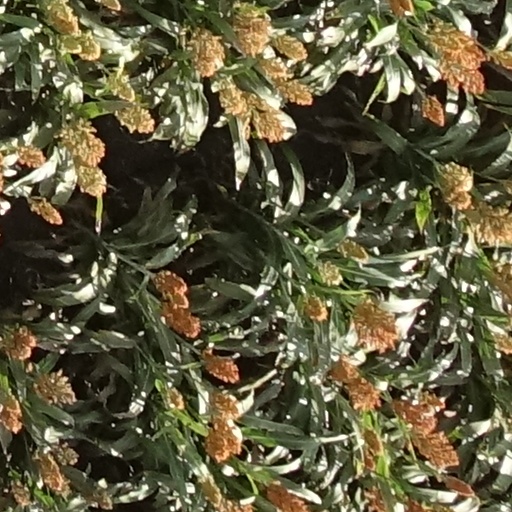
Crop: sorghum